Filmfare Critics Award for Best Actress – Kannada

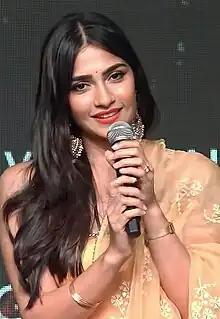
The 2023 recipient: Rukmini Vasanth

The Filmfare Critics Award for Best Actress – Kannada is given by "Filmfare" as part of its annual Filmfare Awards South for Kannada films. The award is given by the chosen jury of critics assigned.